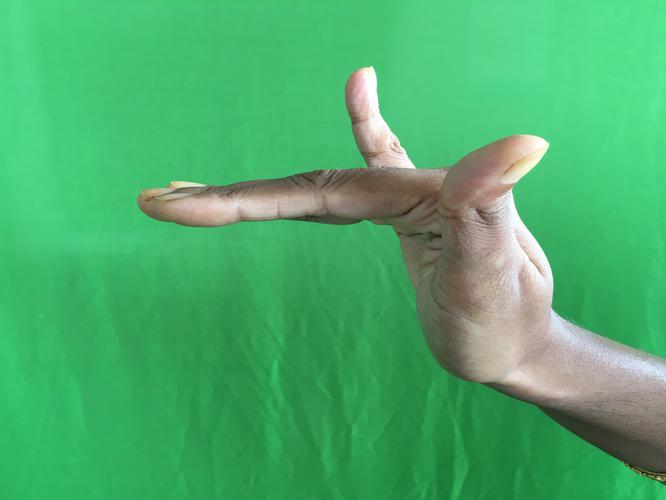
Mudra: Mrigasirsha
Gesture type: single_hand